The Sure Thing

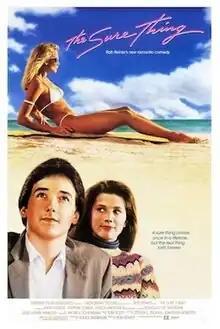
Theatrical release poster

The Sure Thing is a 1985 American romantic comedy Christmas road film directed by Rob Reiner and starring John Cusack, Daphne Zuniga, Viveca Lindfors, and Nicollette Sheridan. The film chronicles the cross-country journey of college students Walter Gibson (Cusack) and Alison Bradbury (Zuniga) as they make their way from New England to Los Angeles over Christmas break, each in an effort to meet their ideal romantic match.